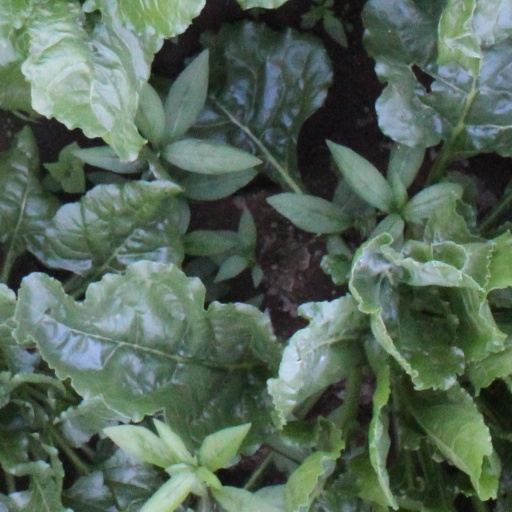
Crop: sugar beet